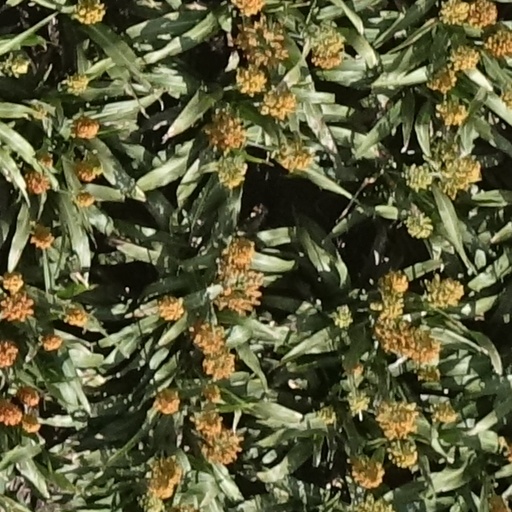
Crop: sorghum